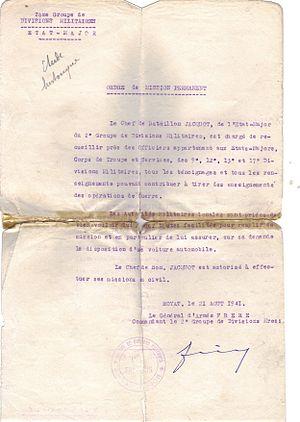
Ordre de mission permanent pour effectuer des recherches historiques (pour tirer des enseignements des opérations de guerre) signé le 21 aout 1941 par le Général d'Armée FRERE
Pierre-Elie Jacquot, né le 16 juin 1902 et mort le 29 juin 1984 à Vrécourt, est un résistant et un général d'armée français.